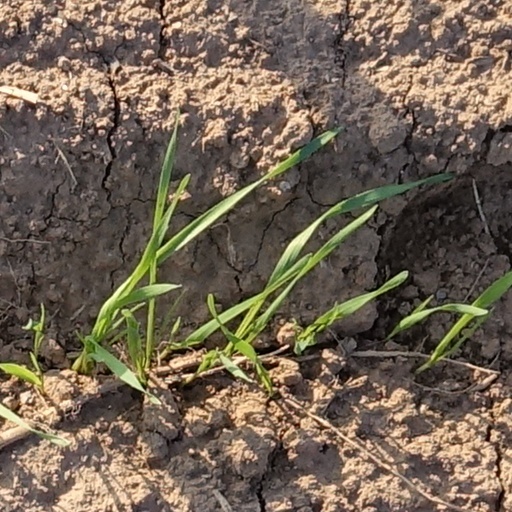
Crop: wheat